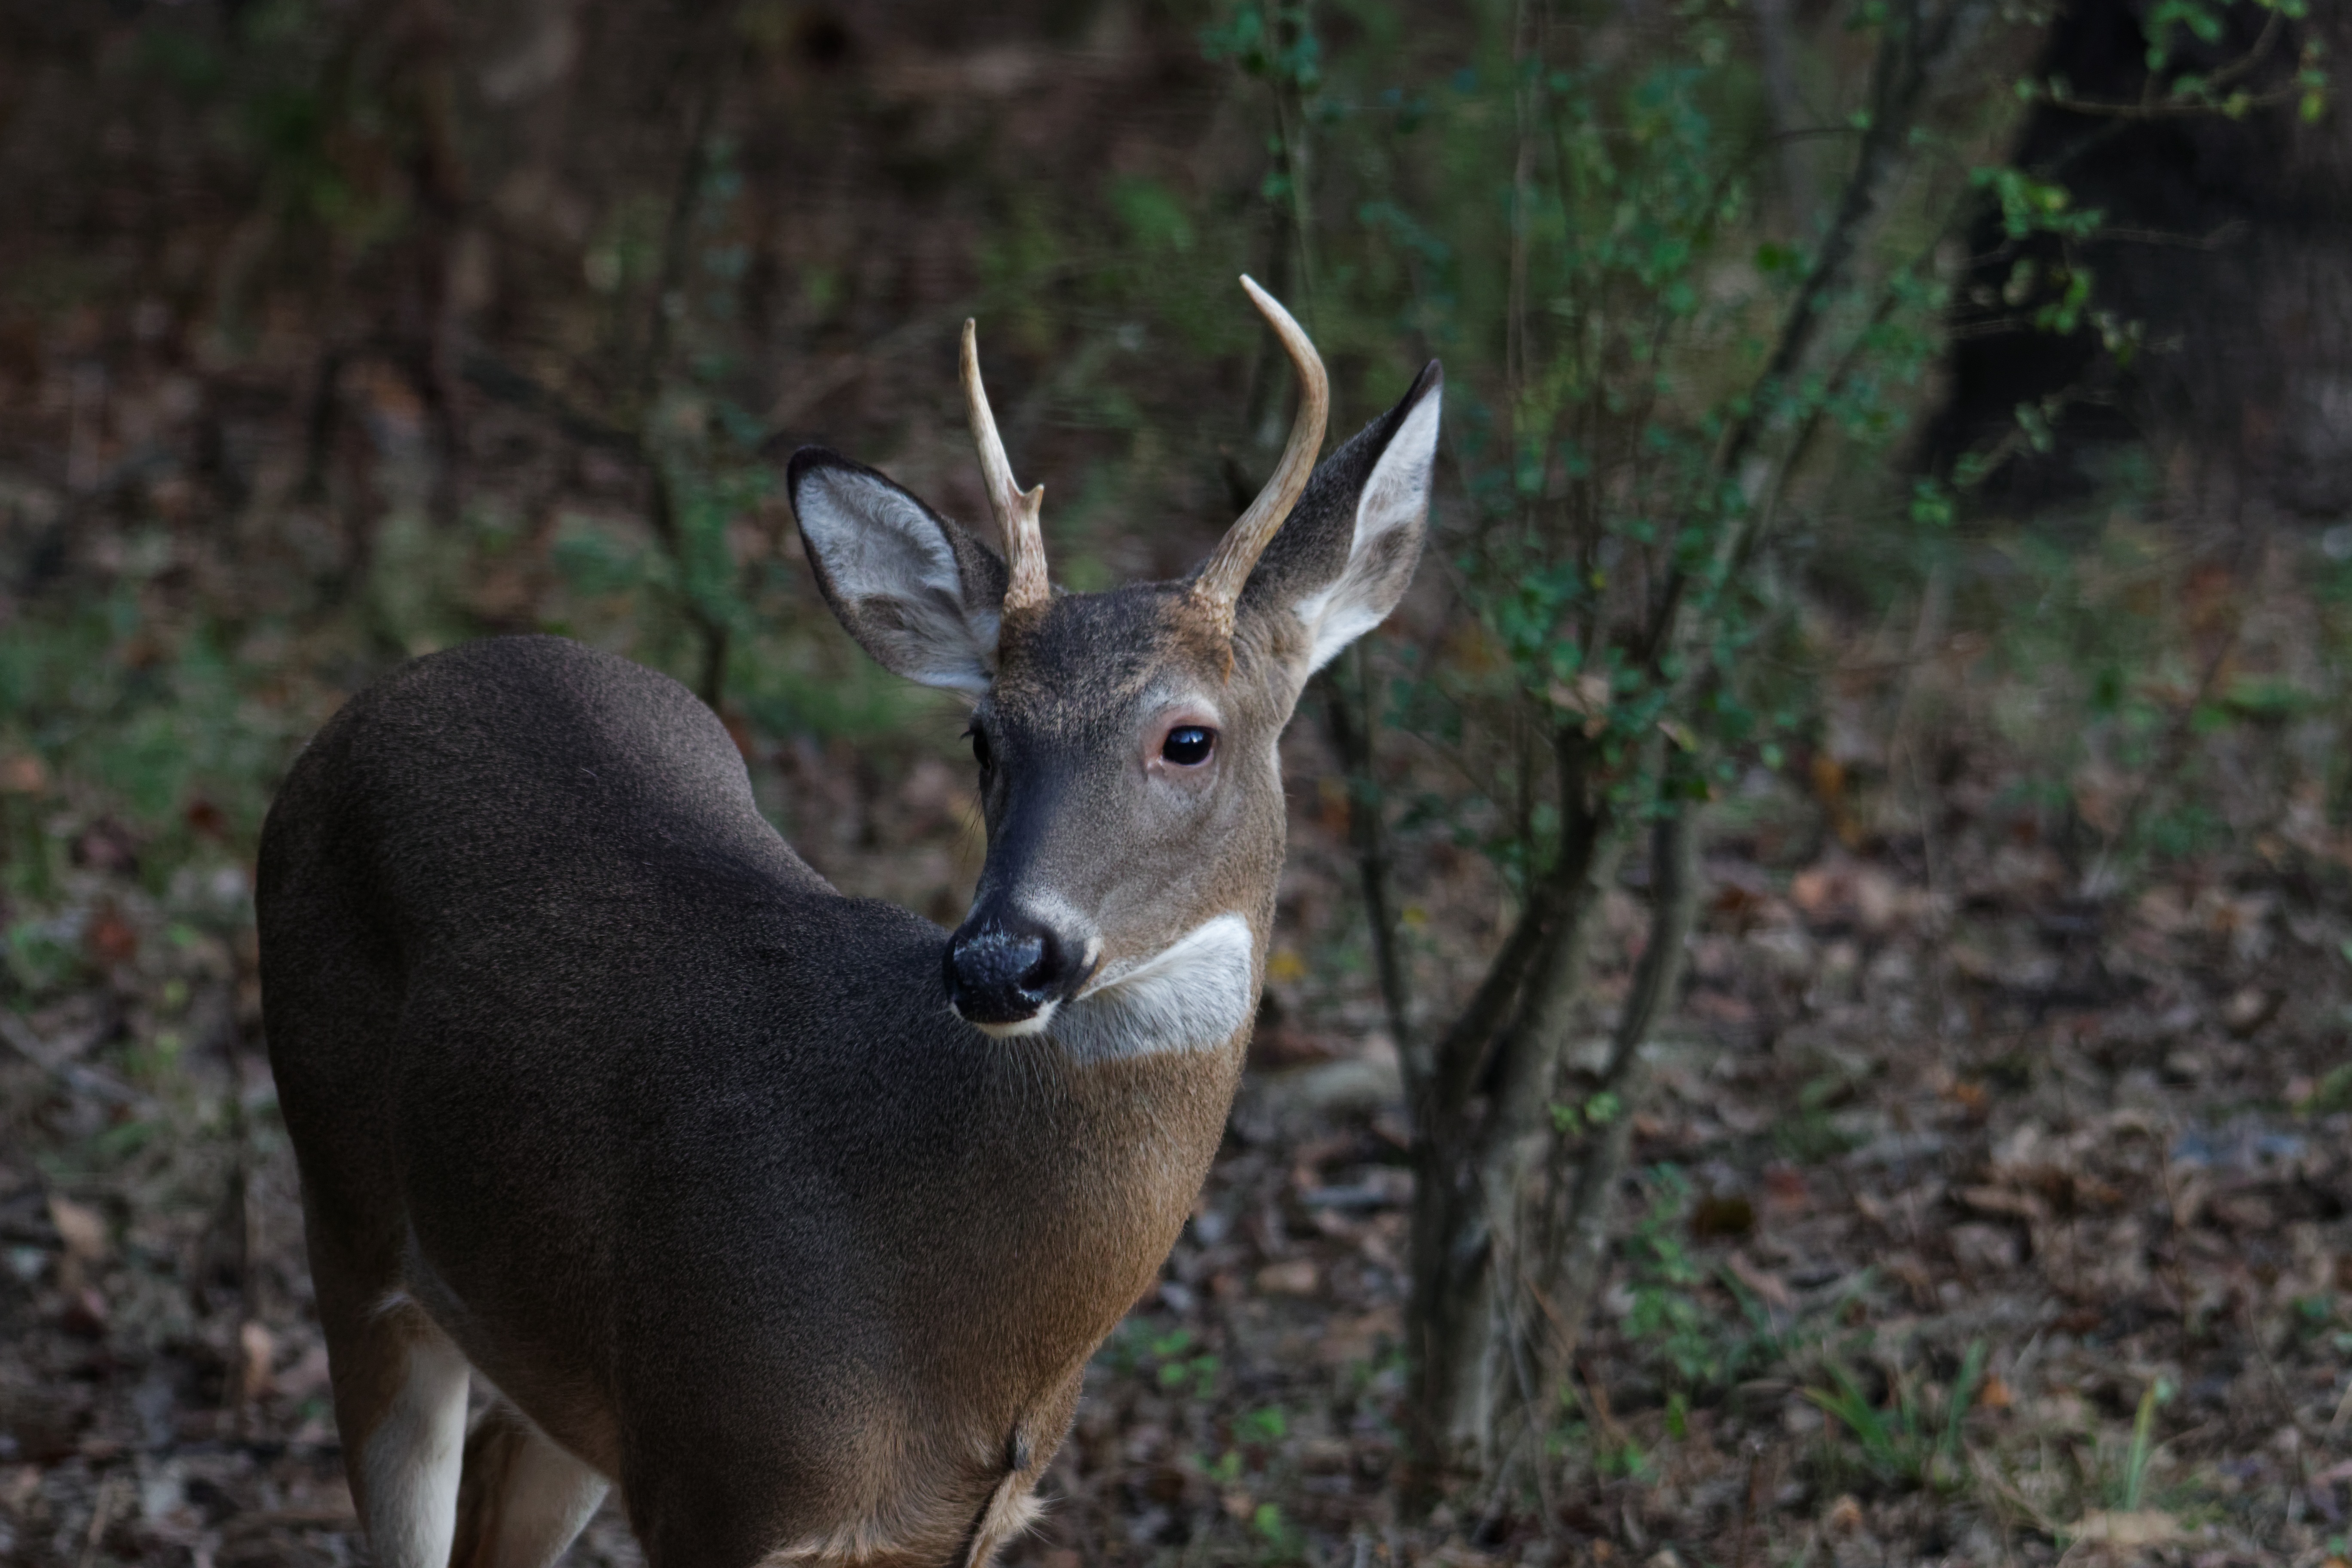
nature, forest, grass, animal, cute, male, wildlife, deer, young, jungle, mammal, national park, fauna, antler, snout, woodland, antlers, horns, buck, whitetail, organism, white tailed, white tailed deer, musk deer, terrestrial animal